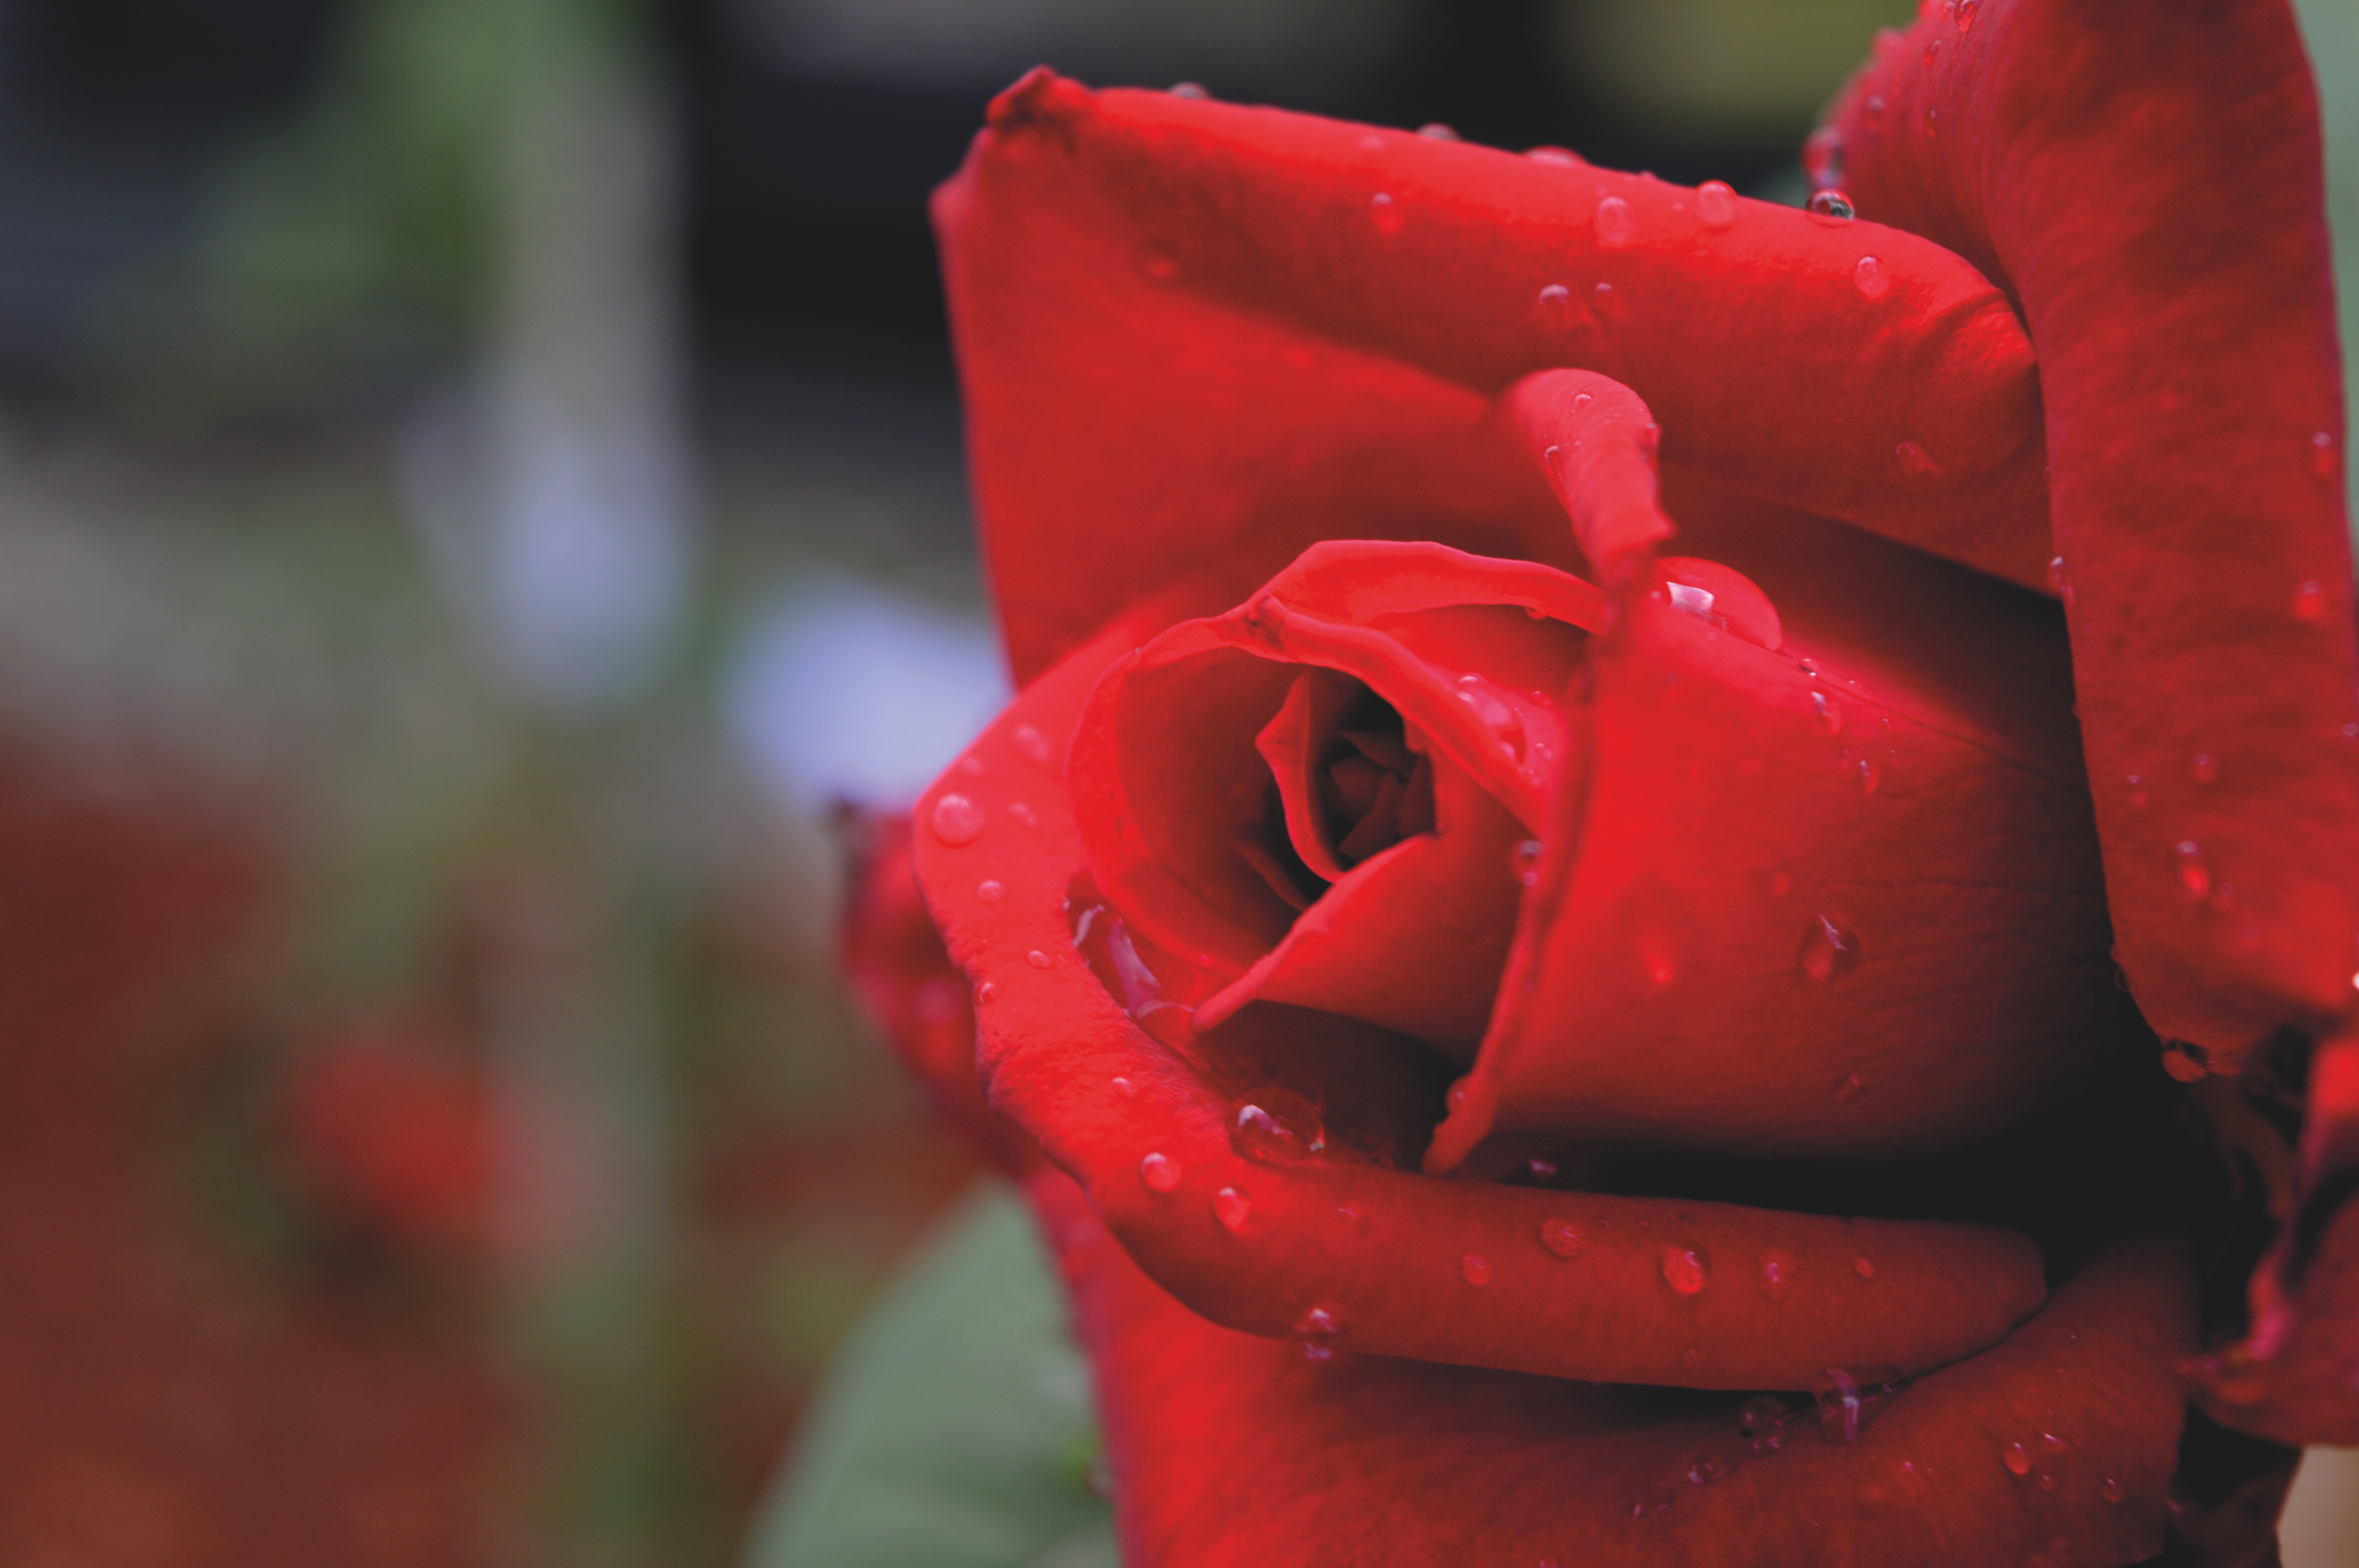
plant, photography, flower, petal, rose, red, pink, close up, macro photography, flowering plant, garden roses, rose family, plant stem, land plant